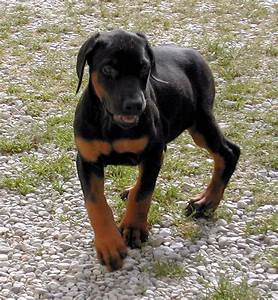
Label: dog